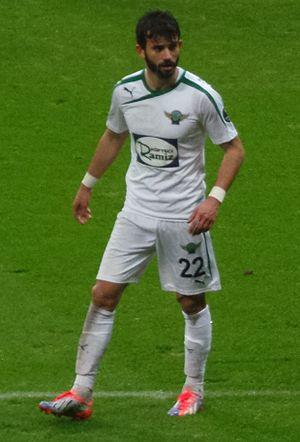
Güray Vural, né le 11 juin 1988 à Afyonkarahisar en Turquie, est un footballeur international turc, qui évolue au poste d'ailier ou d'arrière gauche au Gaziantep FK.